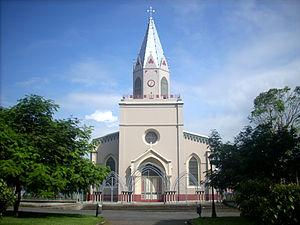
Moravia est un canton de la province de San José au Costa Rica.